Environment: real
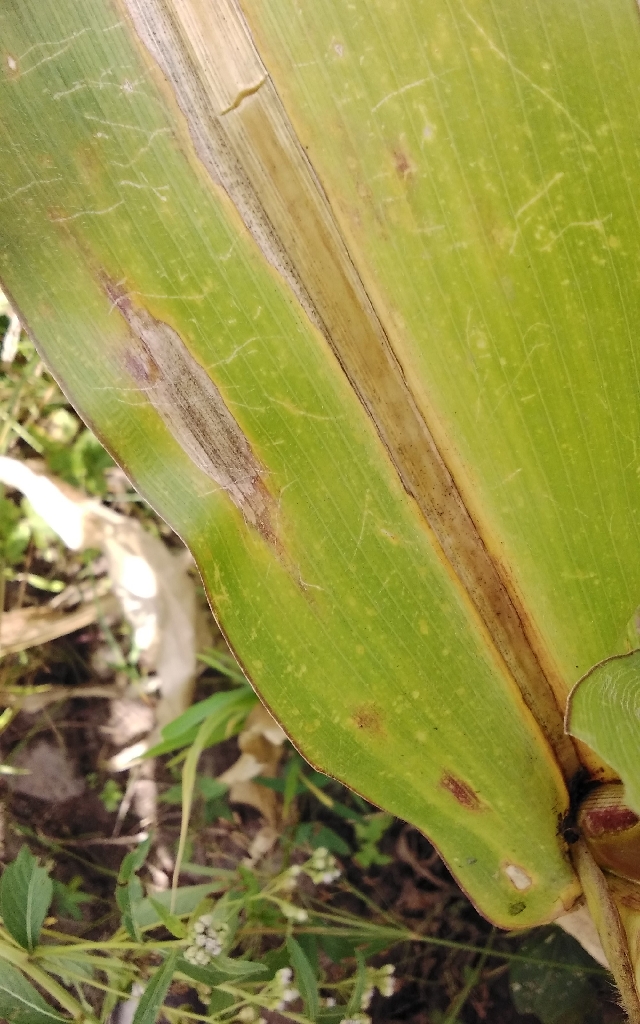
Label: northern_corn_leaf_blight